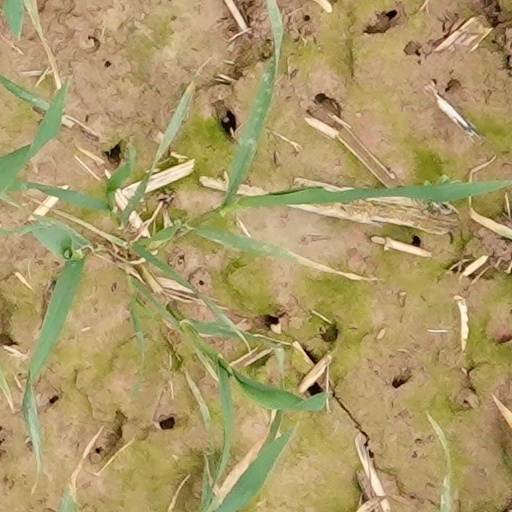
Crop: wheat